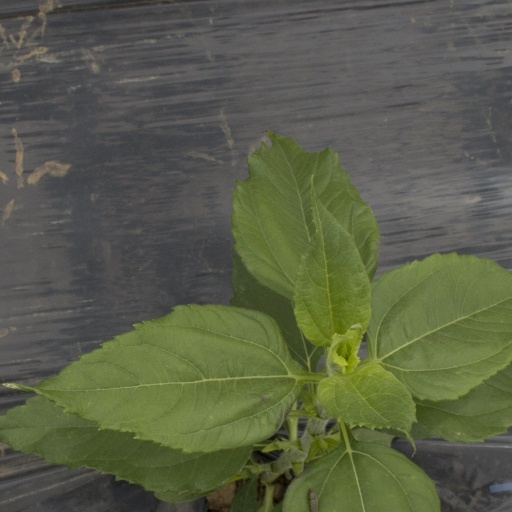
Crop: Jerusalem artichoke